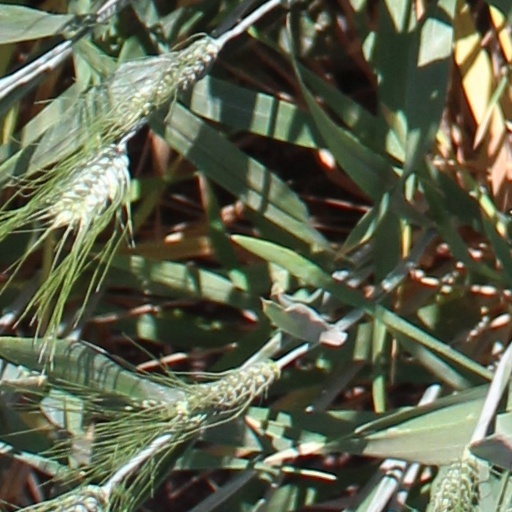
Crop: wheat